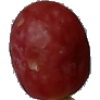
Label: Grape Pink 1